Otto Braun

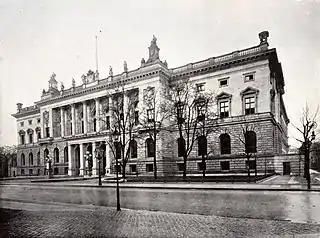
The Prussian House of Representatives in Berlin. Braun was a member from 1913 to 1933.

In 1898 Braun became chairman of the East Prussian SPD and in 1905 assumed his first party office at the Reich level as a member of the Control Commission. In 1911 he moved up to the Reich Executive Committee of the SPD as chief treasurer where he remained until 1917. In 1913 he won a seat in the Prussian House of Representatives which he kept until 1933. Although he initially belonged to the left wing of the party, as an autodidact he was very different from the often highly educated Spartacists and Communists. He found their argumentation too unworldly, too theoretical and too little oriented toward practical and attainable goals. He once criticized Rosa Luxemburg for her "insufferable schoolmasterly manner". In 1895, commenting on discussions in the party about an agrarian program, he said that "for practical agitation the draft offers nothing. There, as in the whole debate, they argued doctoral questions." After the party rejected the draft, he said, "So let us leave our program, which has already helped us over many a mountain and led to many a victory, completely untouched for the time being, and let us not tinker around with it so much; that can lead to no good results. But it is different with our tactics, which on the basis of our program have to adapt naturally to the respective conditions in all locations."